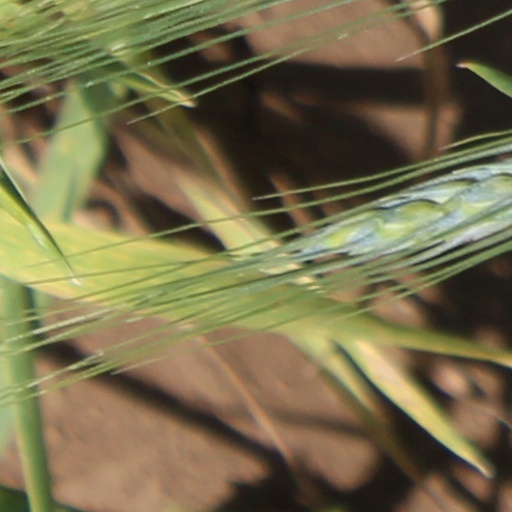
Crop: wheat